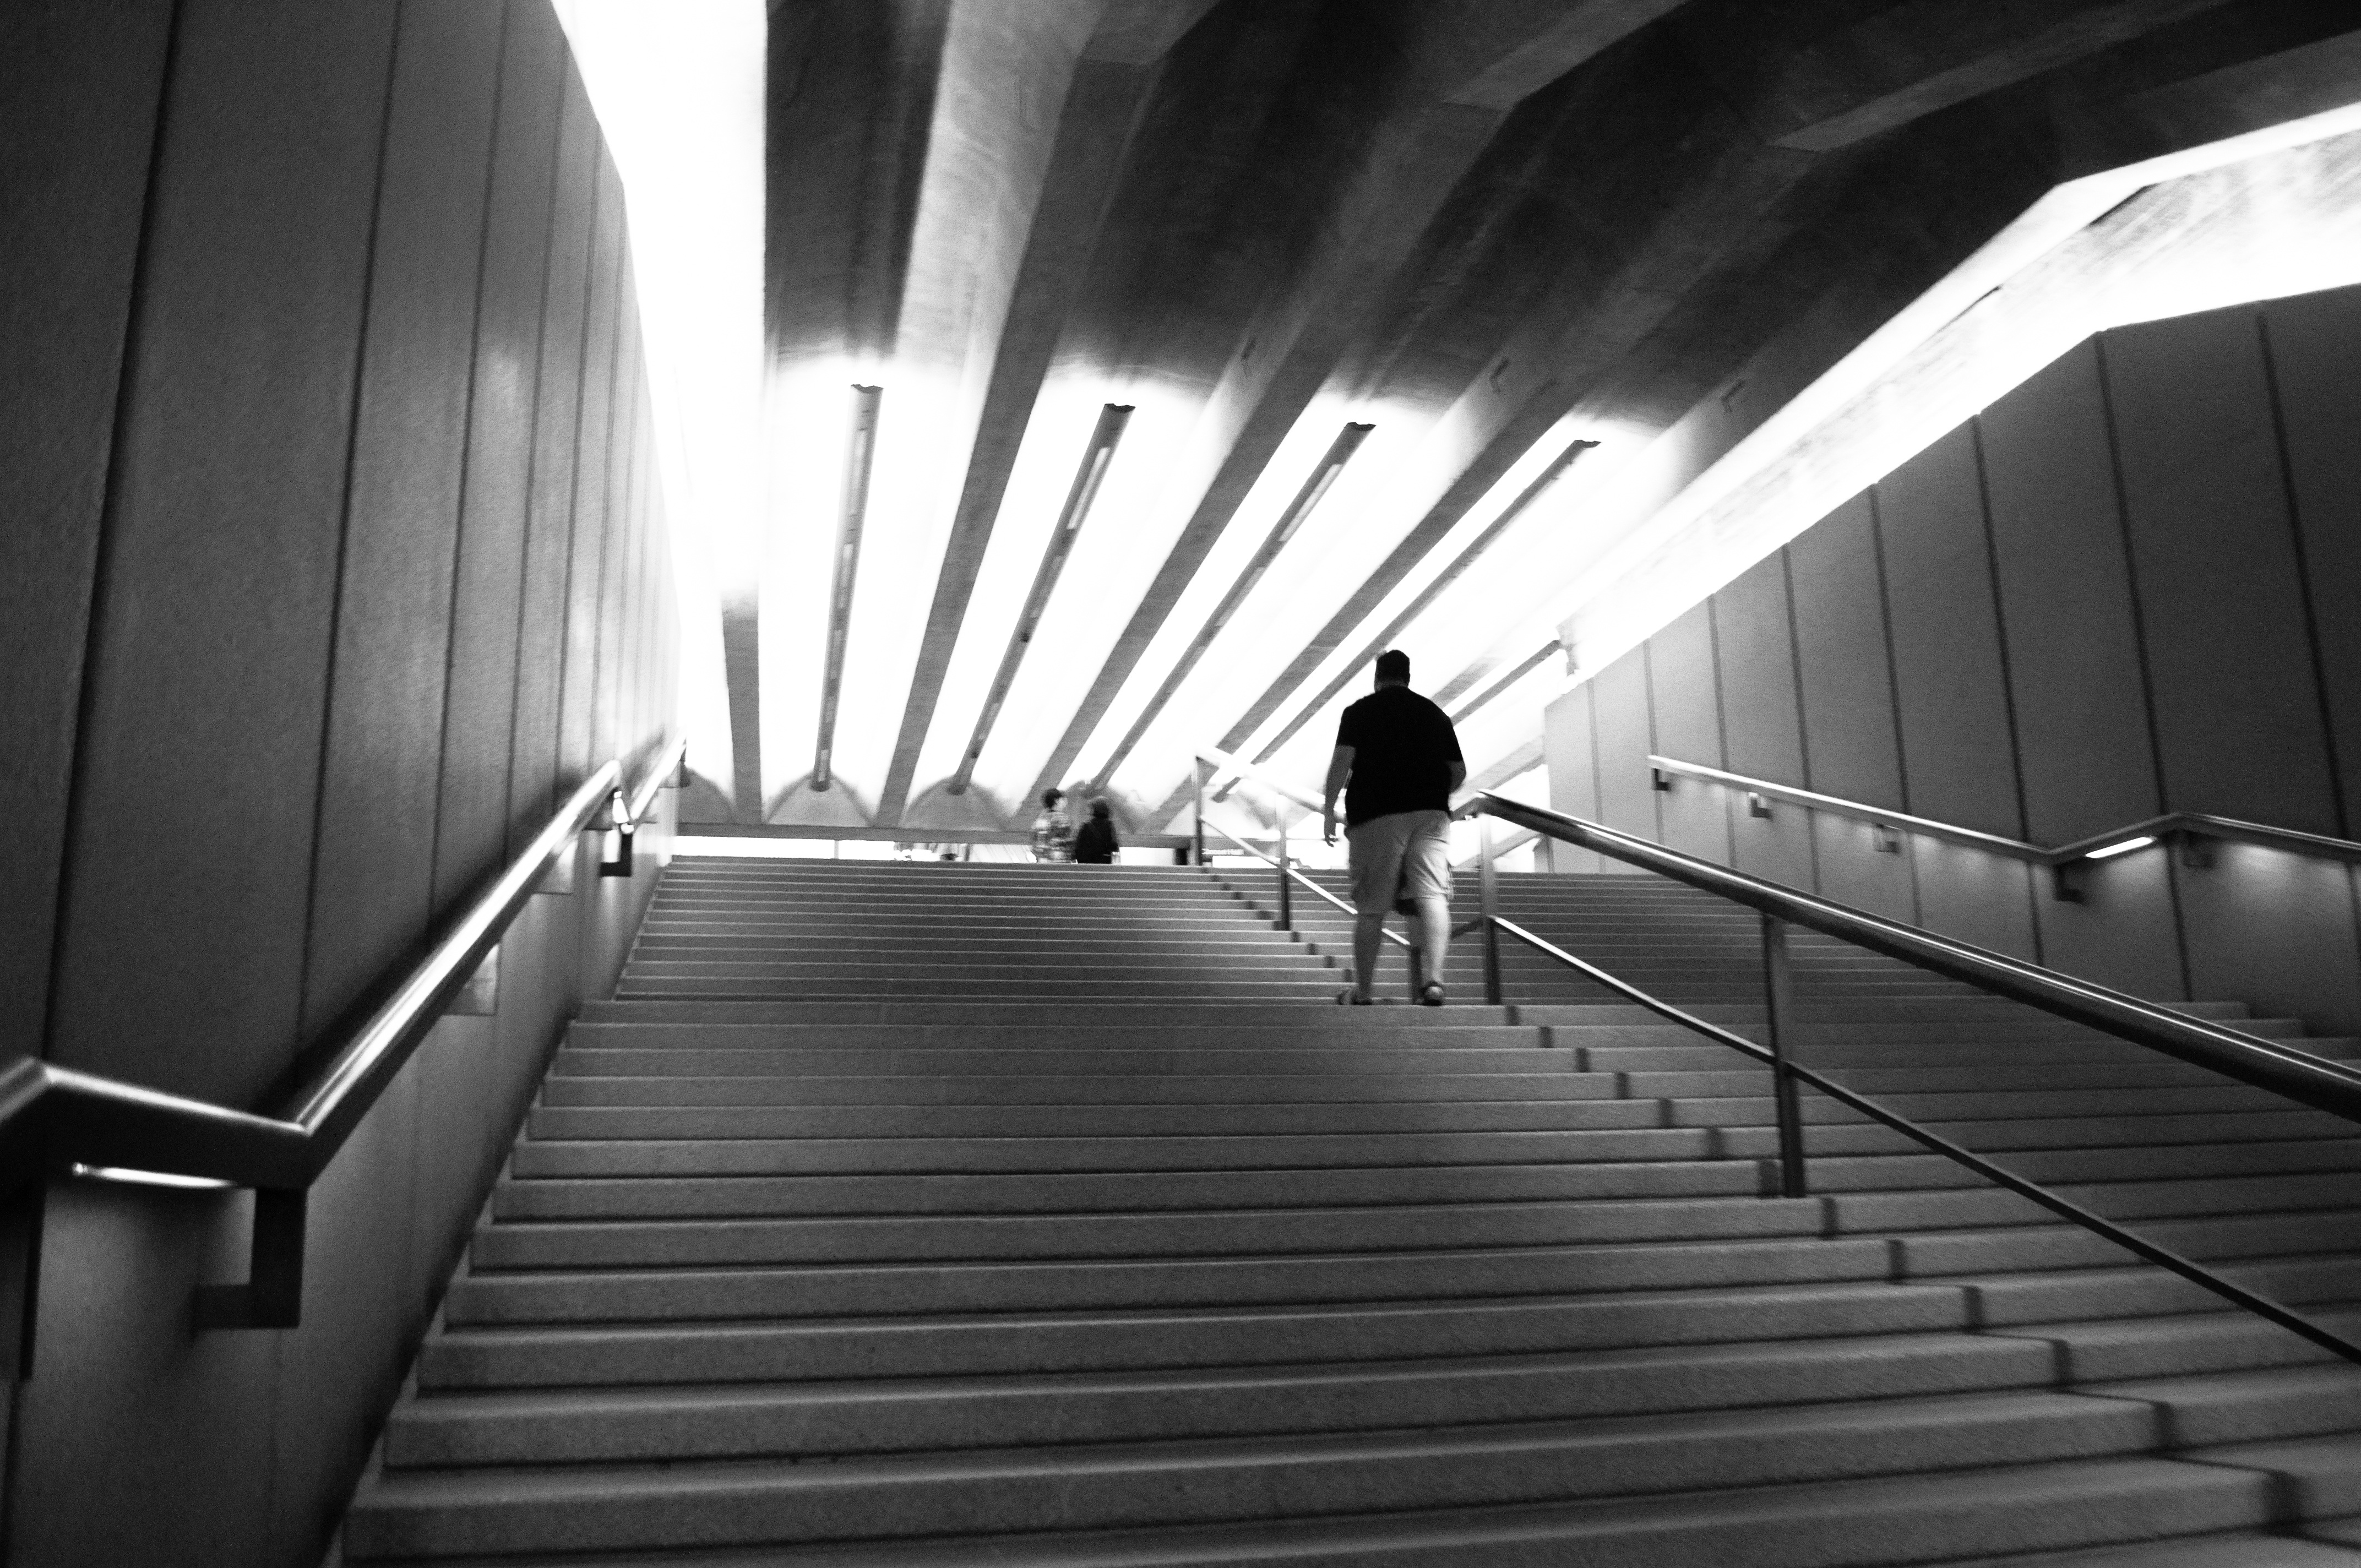
man, person, light, abstract, black and white, white, sunlight, building, line, indoor, darkness, black, monochrome, symmetry, casual, monochrome photography